Andrius Mamontovas

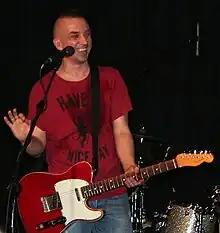

In 1983, Andrius Mamontovas began his musical quest by forming Foje, one of the most popular bands in Lithuania. From 1983 until 1997 the band released 14 successful albums and won every possible music award along with the national acclaim. Among their many accomplishments, Foje toured European and American clubs, and at the last show held in Vilnius, with an audience of 60,000. This farewell performance still holds the all-time record in Lithuania.